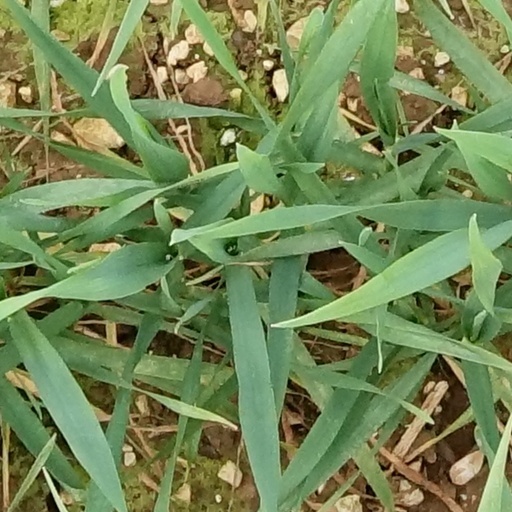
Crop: wheat